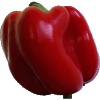
Label: Pepper Red 1